Oyster Cove, Tasmania

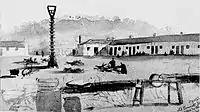
The Oyster Cove Aboriginal facility

Under the new regime, the Aboriginal residents were allowed some freedoms with the women such as Truganini, Dray, Patty Clark, Wapperty and Bessy Clark permitted to go on extended hunting and cultural excursions into the bush and across to Bruny Island. The men, such as William Lanne and Tillarbunner, were able to be employed on whaling ships. Walter George Arthur and his wife Mary Ann were granted a 3 hectare block of land near to Oyster Cove to farm, while Fanny Cochrane Smith was allowed to move out after she married a local white sawyer.